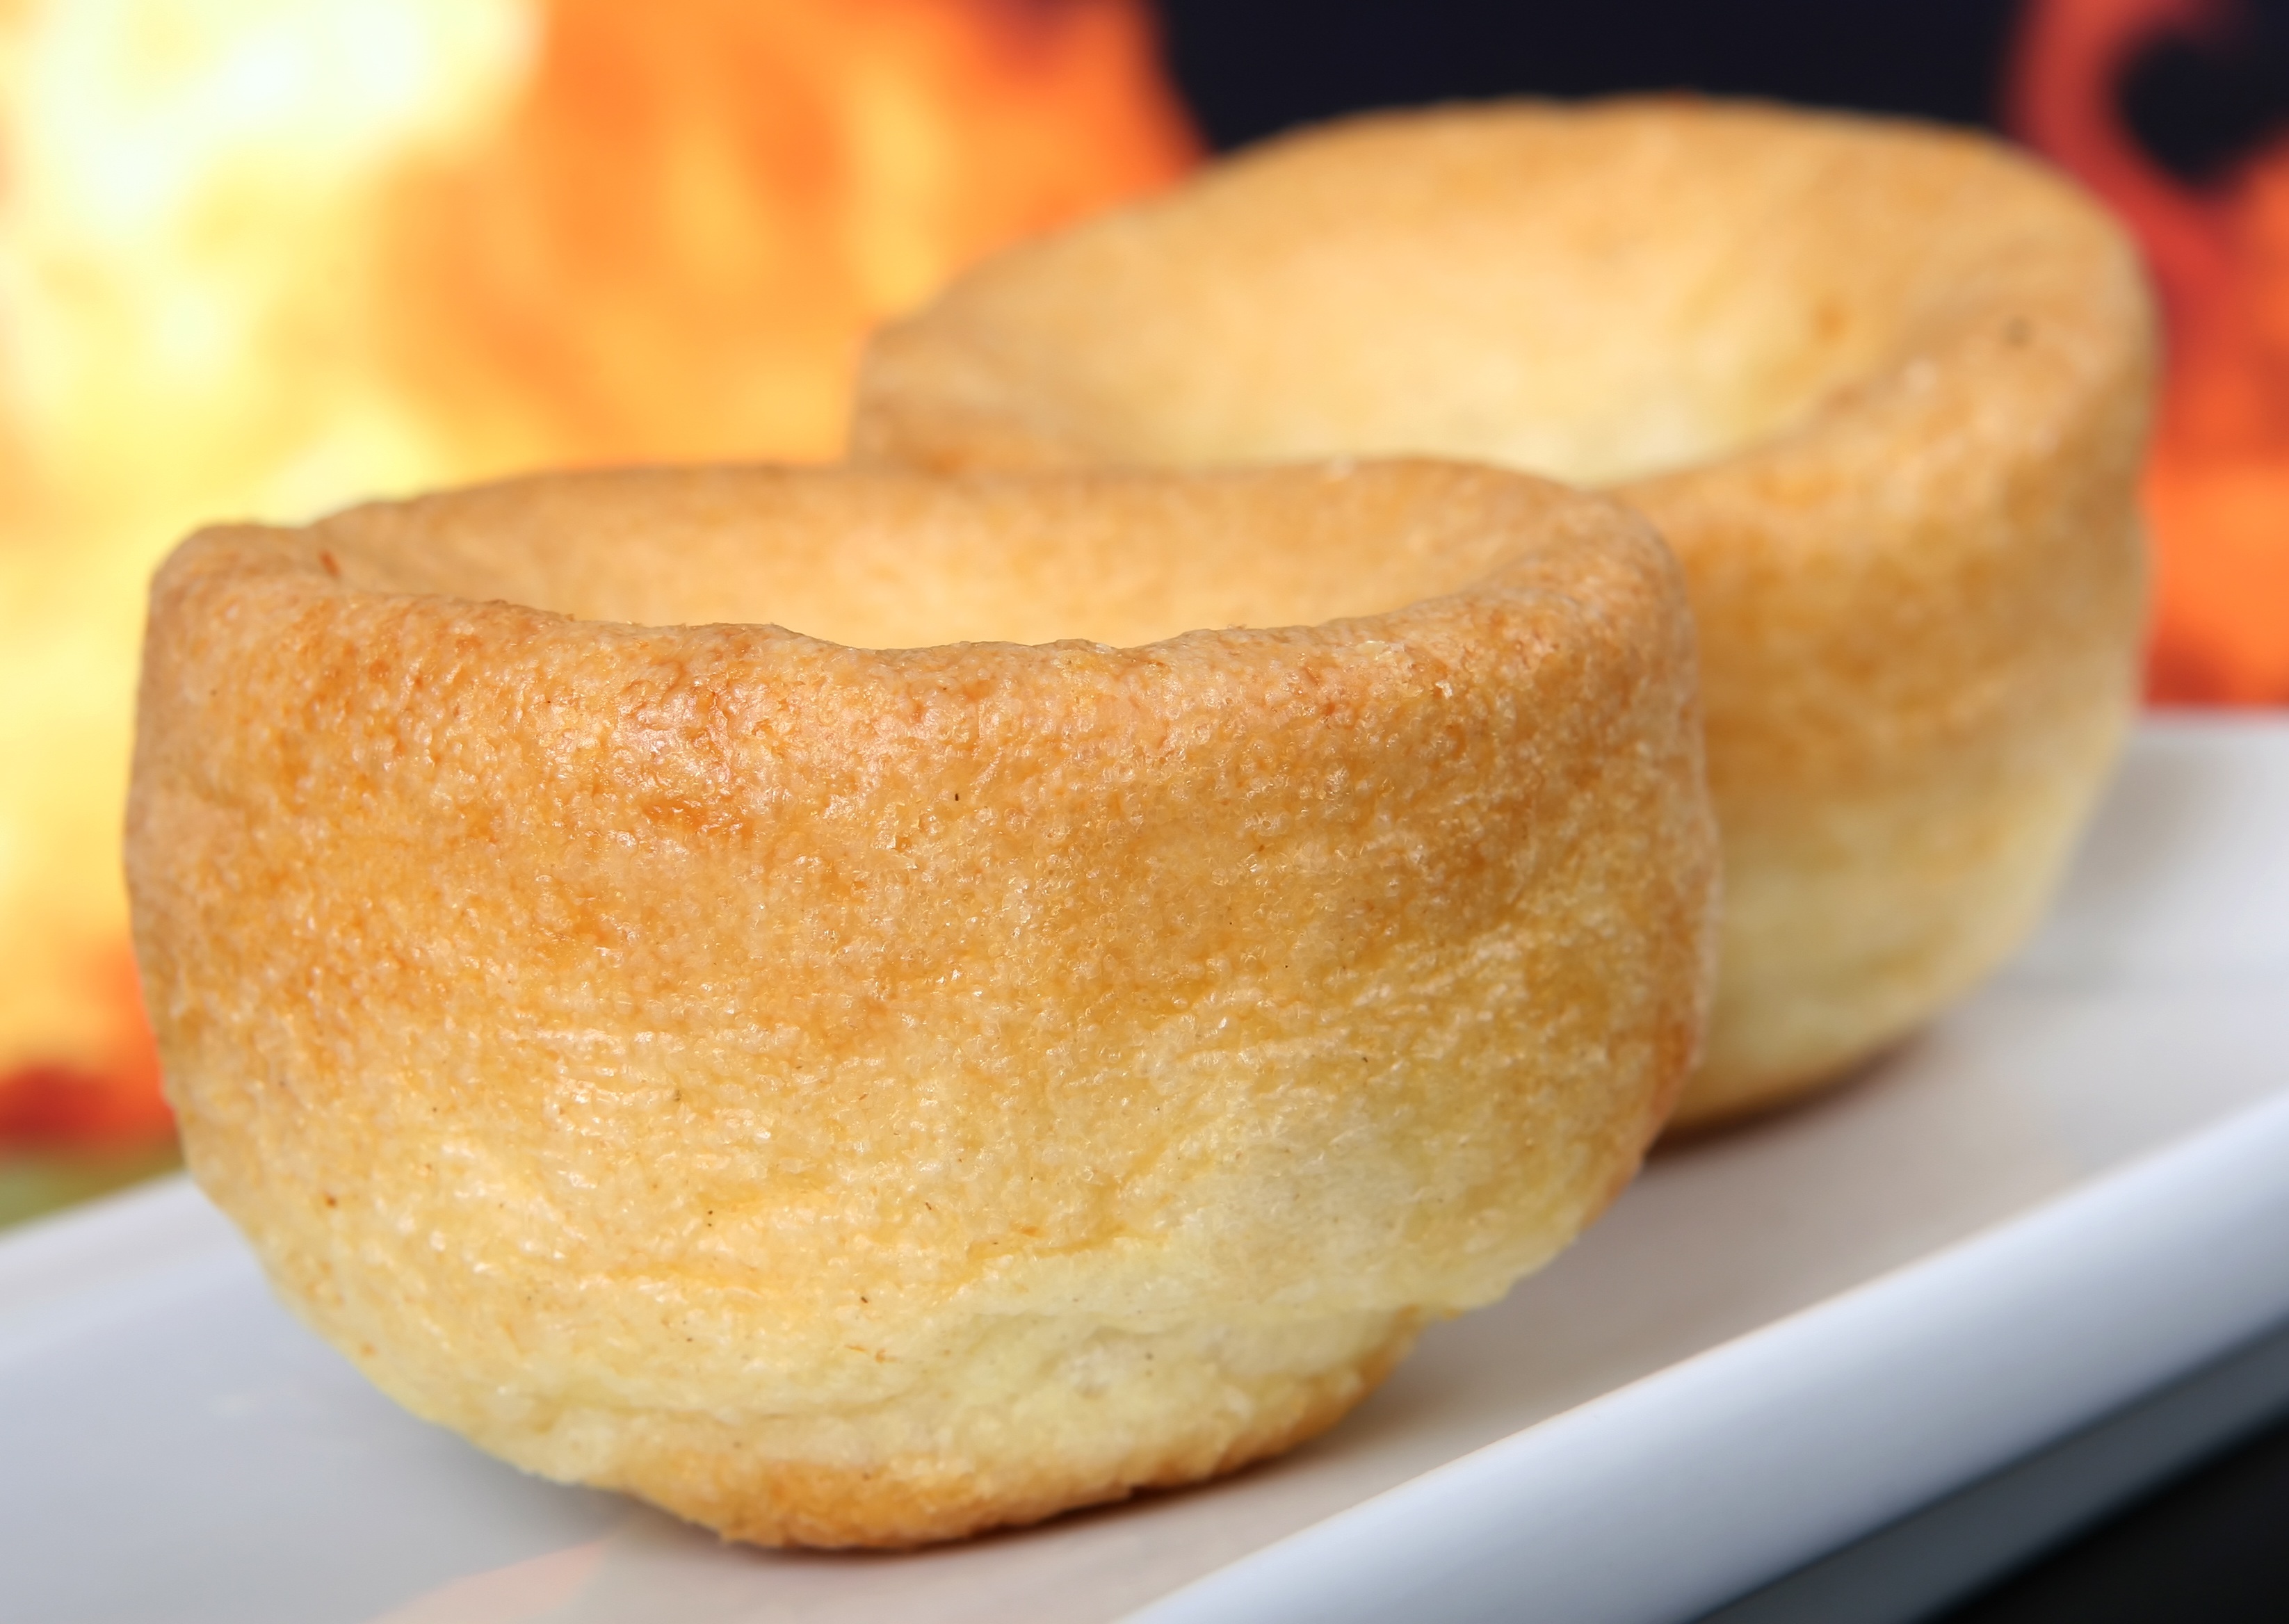
silhouette, restaurant, summer, roast, orange, dish, meal, food, red, produce, color, fresh, kitchen, bbq, barbeque, flame, fire, colorful, breakfast, baking, dessert, meat, lunch, barbecue, cuisine, beef, health, chef, egg, grill, baked, batter, fried, flaming, uk, england, yorkshire, fat, nutrition, burning, deep, vegetarian, british, english, britain, roasting, organic, grilled, flour, baked goods, pudding, roasted, buns, unhealthy, snickerdoodle, charbroiled, snack food, english muffin, home kitchen